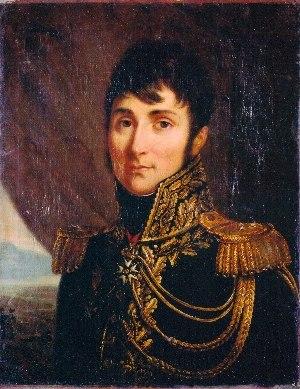
photo d'un tableau montrant le général Desvaux de Saint-Maurice (Jean-Jacques Desvaux de Saint-Maurice)
Le régiment d'artillerie à cheval de la Garde est une unité d'artillerie montée intégrée à la Garde impériale. Bien que la formation en tant que régiment ne voie le jour qu'en avril 1806, son origine remonte en mai 1797 avec une première formation à l'Armée d'Italie.
Jean-Jacques Desvaux de Saint-Maurice, né le 26 juin 1775 à Paris et mort le 18 juin 1815 à Waterloo, est un général de division du Premier Empire.